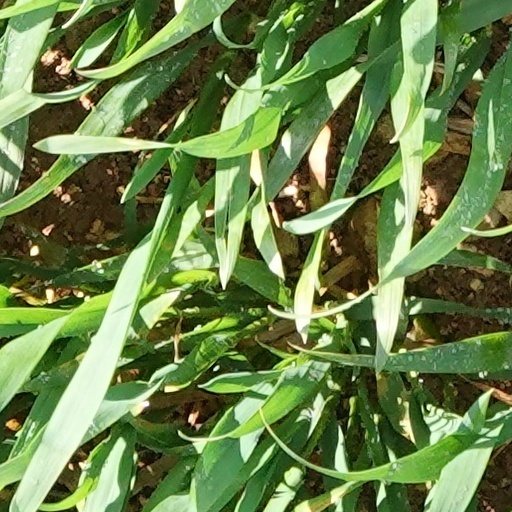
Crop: wheat